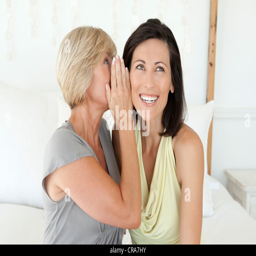
women whispering to each other